Can opener

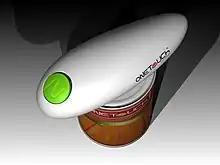
A fully automatic can opener by Mark Sanders

The P-38 can opener, identical to the one described in "Popular Mechanics" except for having its lanyard hole on the opposite end of its body, was adopted by the United States Armed Forces in 1942 and issued in canned field rations from World War II to the 1980s. It is 1.5 inches (38 mm) long, and consists of a short flat metal handle (that can be used as an emergency screwdriver), with a small, hinged sharp metal cutting tooth that folds out to pierce the can lid. A notch just under the hinge keeps the opener hooked beneath the rim of the can as the device is "walked" around it to cut the lid out. A larger two-inch (51 mm) version, the P-51, provides more leverage, making it somewhat easier to use.